Describe the emotion expressed in this image:  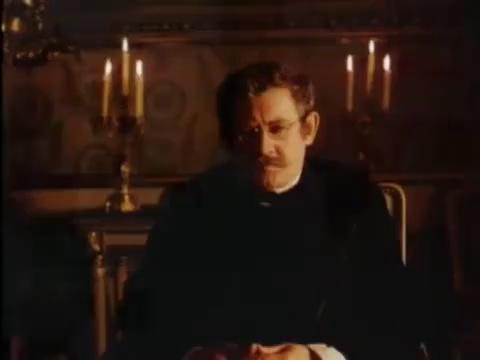
This person displays Pain, valence and arousal with low intensity.